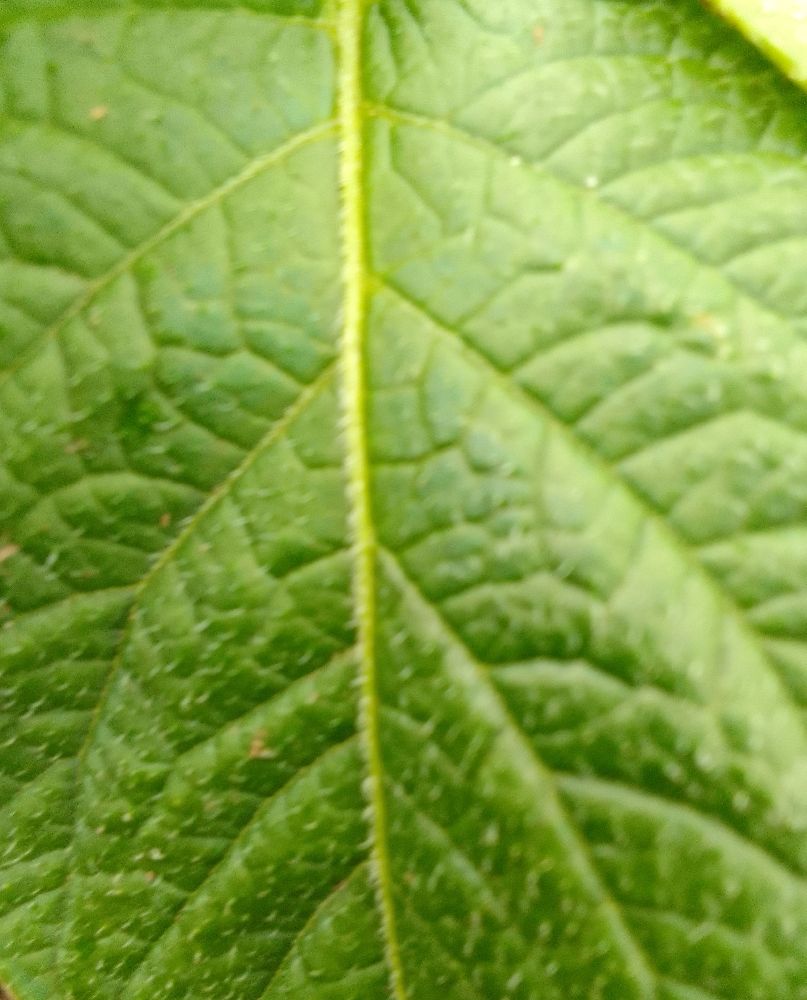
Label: Healthy